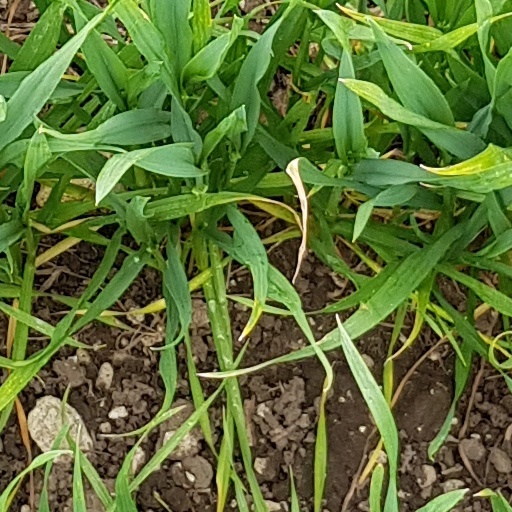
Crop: wheat